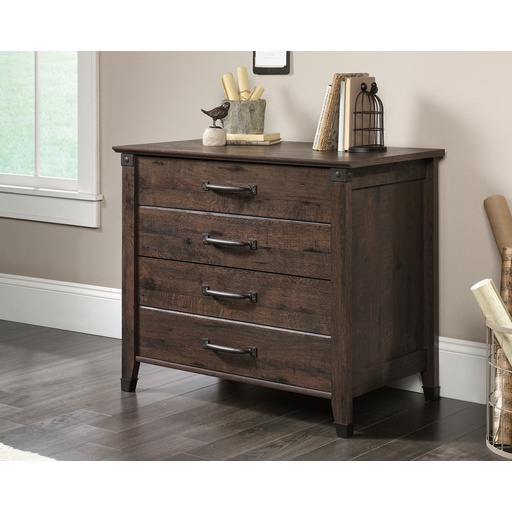
Carson Forge Lateral File Cfo
Brand: Sauder
Category: Furniture > Cabinets & Storage > File Cabinets